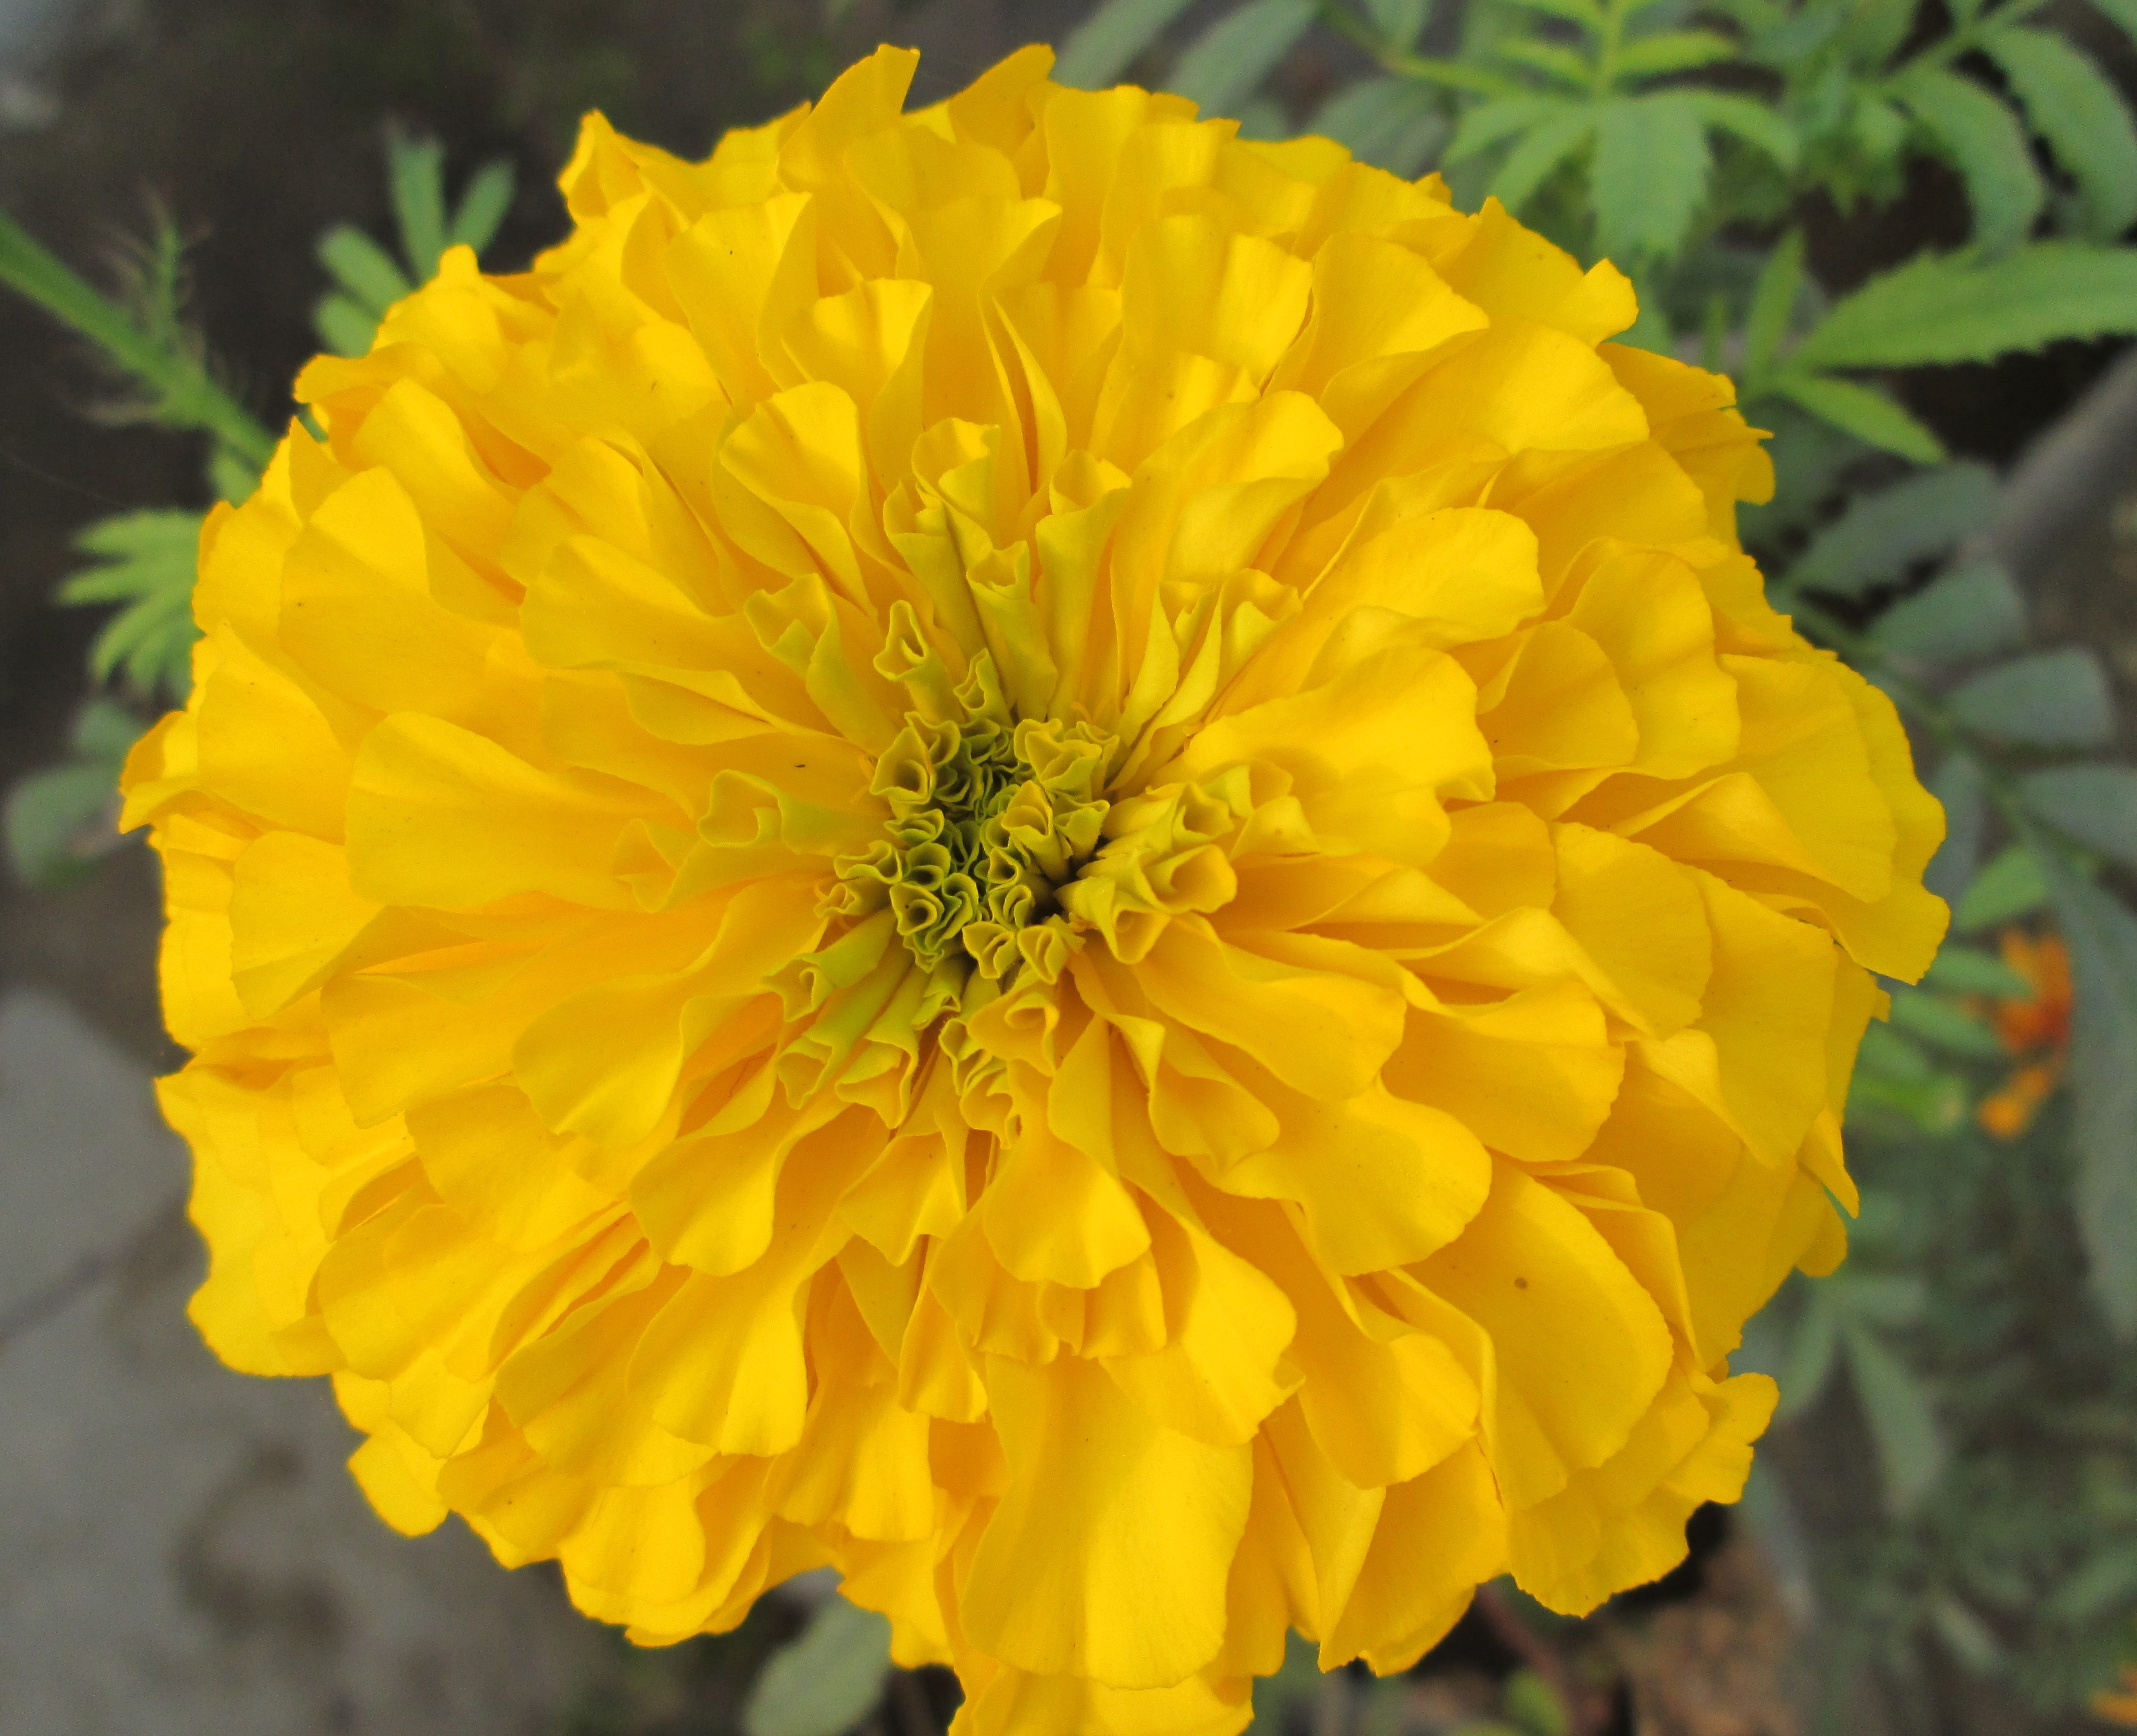
plant, flower, petal, spring, herb, yellow, flora, nectar, marigold, macro photography, yellow petals, flowering plant, daisy family, calendula, annual plant, land plant